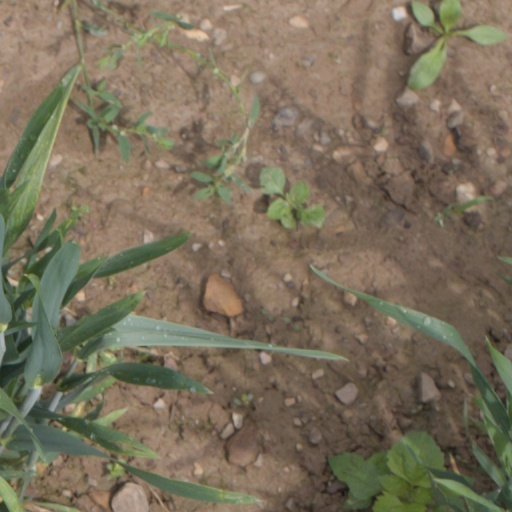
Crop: wheat